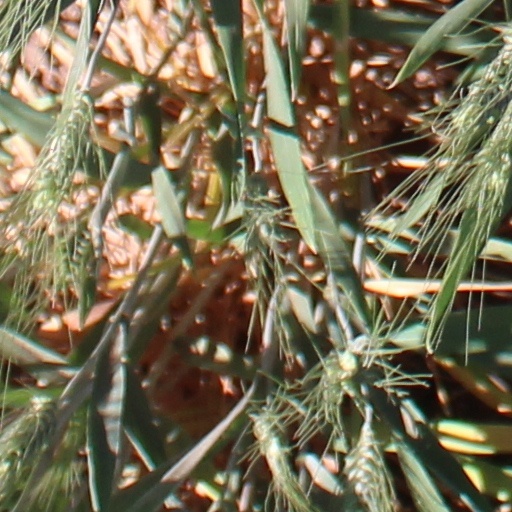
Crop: wheat